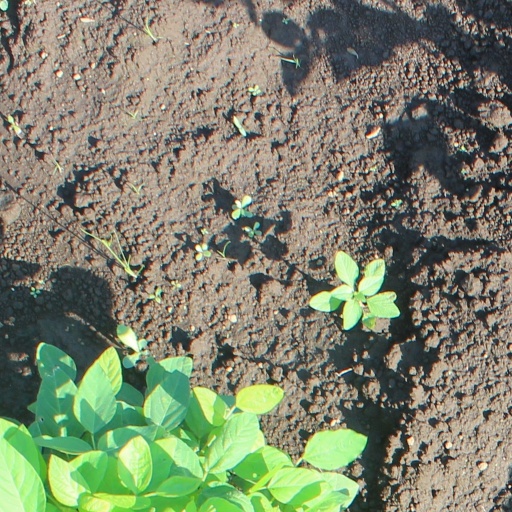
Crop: soybean